List of birds of Wales

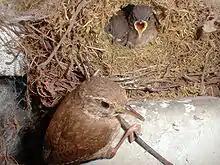
A wren at the nest. It is one of Wales' commonest birds, occurring in a wide variety of habitats.

The family Hirundinidae is adapted to aerial feeding. They have a slender streamlined body, long pointed wings and a short bill with a wide gape.